DS Tucanae

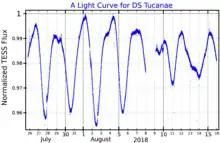
A light curve for DS Tucanae, plotted from "TESS" data

DS Tucanae is a visual binary. The binary consists of a G6V primary and a K3V secondary separated by . Based on radial velocity measurements it was suggested that the secondary itself is a binary, but later studies could not find evidence for this claim.